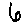
Label: 6